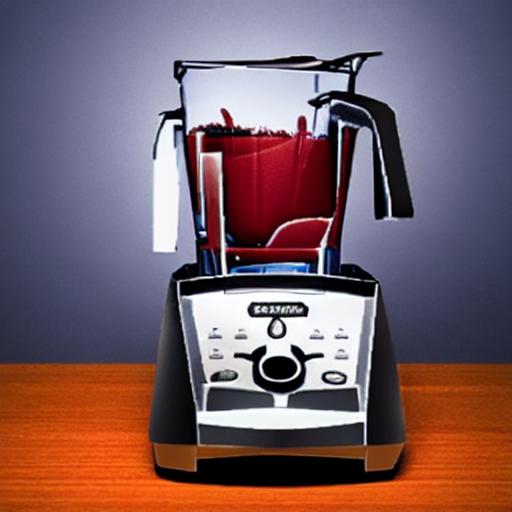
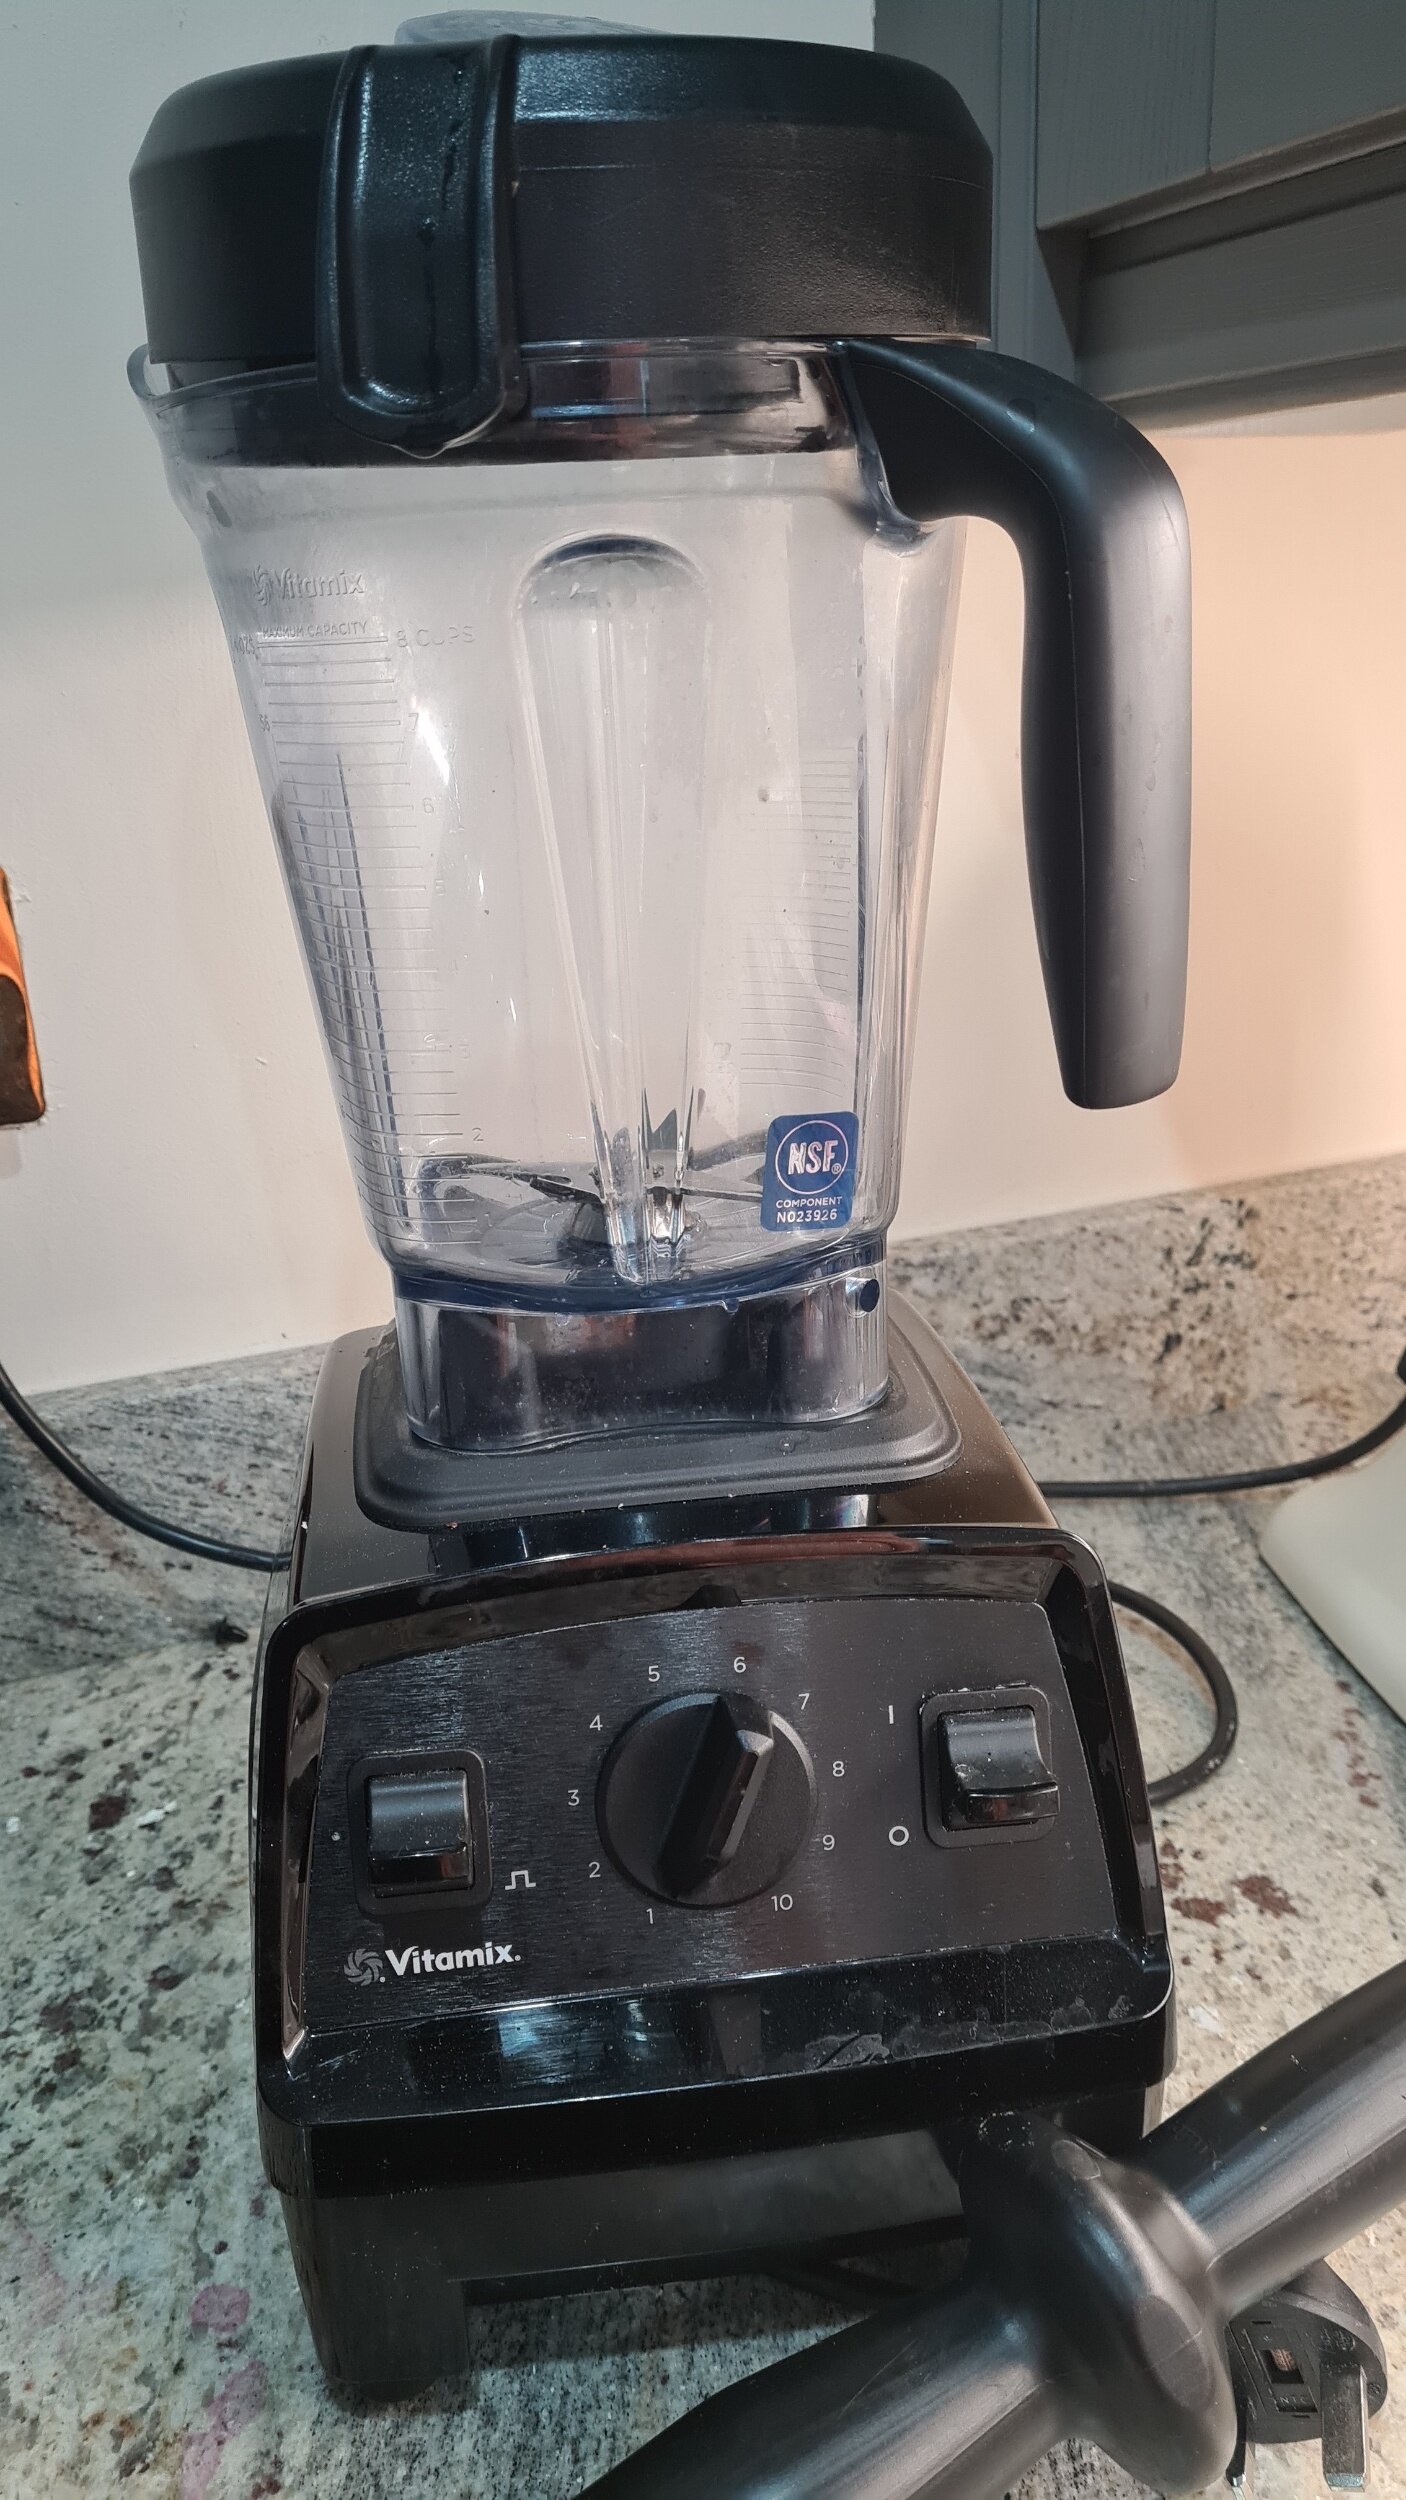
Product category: items_blender
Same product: no